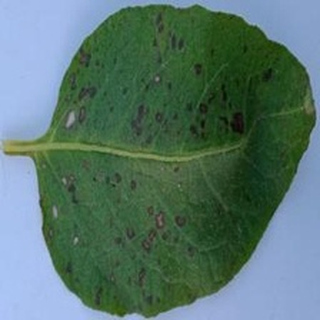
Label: potato_early_blight